Knoxville campaign

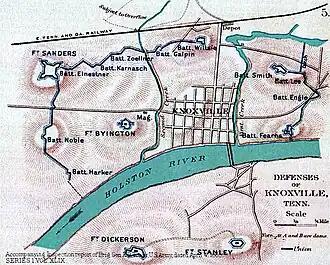
Defenses of Knoxville

Following parallel routes, Longstreet and Burnside raced for Campbell's Station, a hamlet where Concord Road, from the south, intersected Kingston Road to Knoxville. Burnside hoped to reach the crossroads first and continue on to safety in Knoxville; Longstreet planned to reach the crossroads and hold it, which would prevent Burnside from gaining Knoxville and force him to fight outside his earthworks. By forced marching on a rainy November 16, Burnside's advance reached the vital intersection and deployed first. The main column arrived at noon with the baggage train just behind. Scarcely 15 minutes later, Longstreet's Confederates approached. Longstreet attempted a double envelopment: attacks timed to strike both Union flanks simultaneously. McLaws's Confederate division struck with such force that the Union right had to redeploy, but they held. Jenkins's Confederate division maneuvered ineffectively as it advanced and was unable to turn the Union left. Burnside ordered his two divisions astride Kingston Road to withdraw three-quarters of a mile (1.2 km) to a ridge in their rear. This was accomplished without confusion. The Confederates suspended their attack while Burnside continued his retrograde movement to Knoxville.